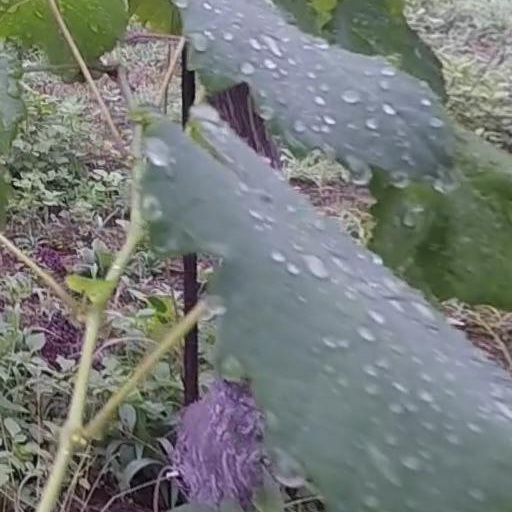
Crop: grape